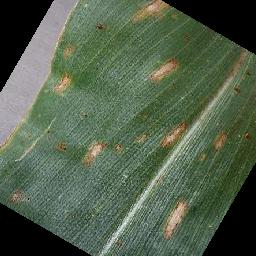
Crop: corn
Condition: (maize)_cercospora_spot_gray_spot